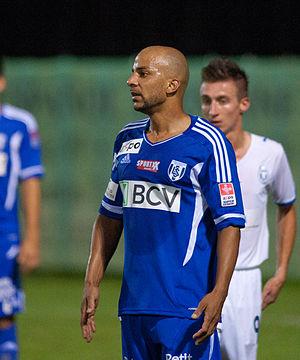
Peter Luccin avec le Lausanne Sport.